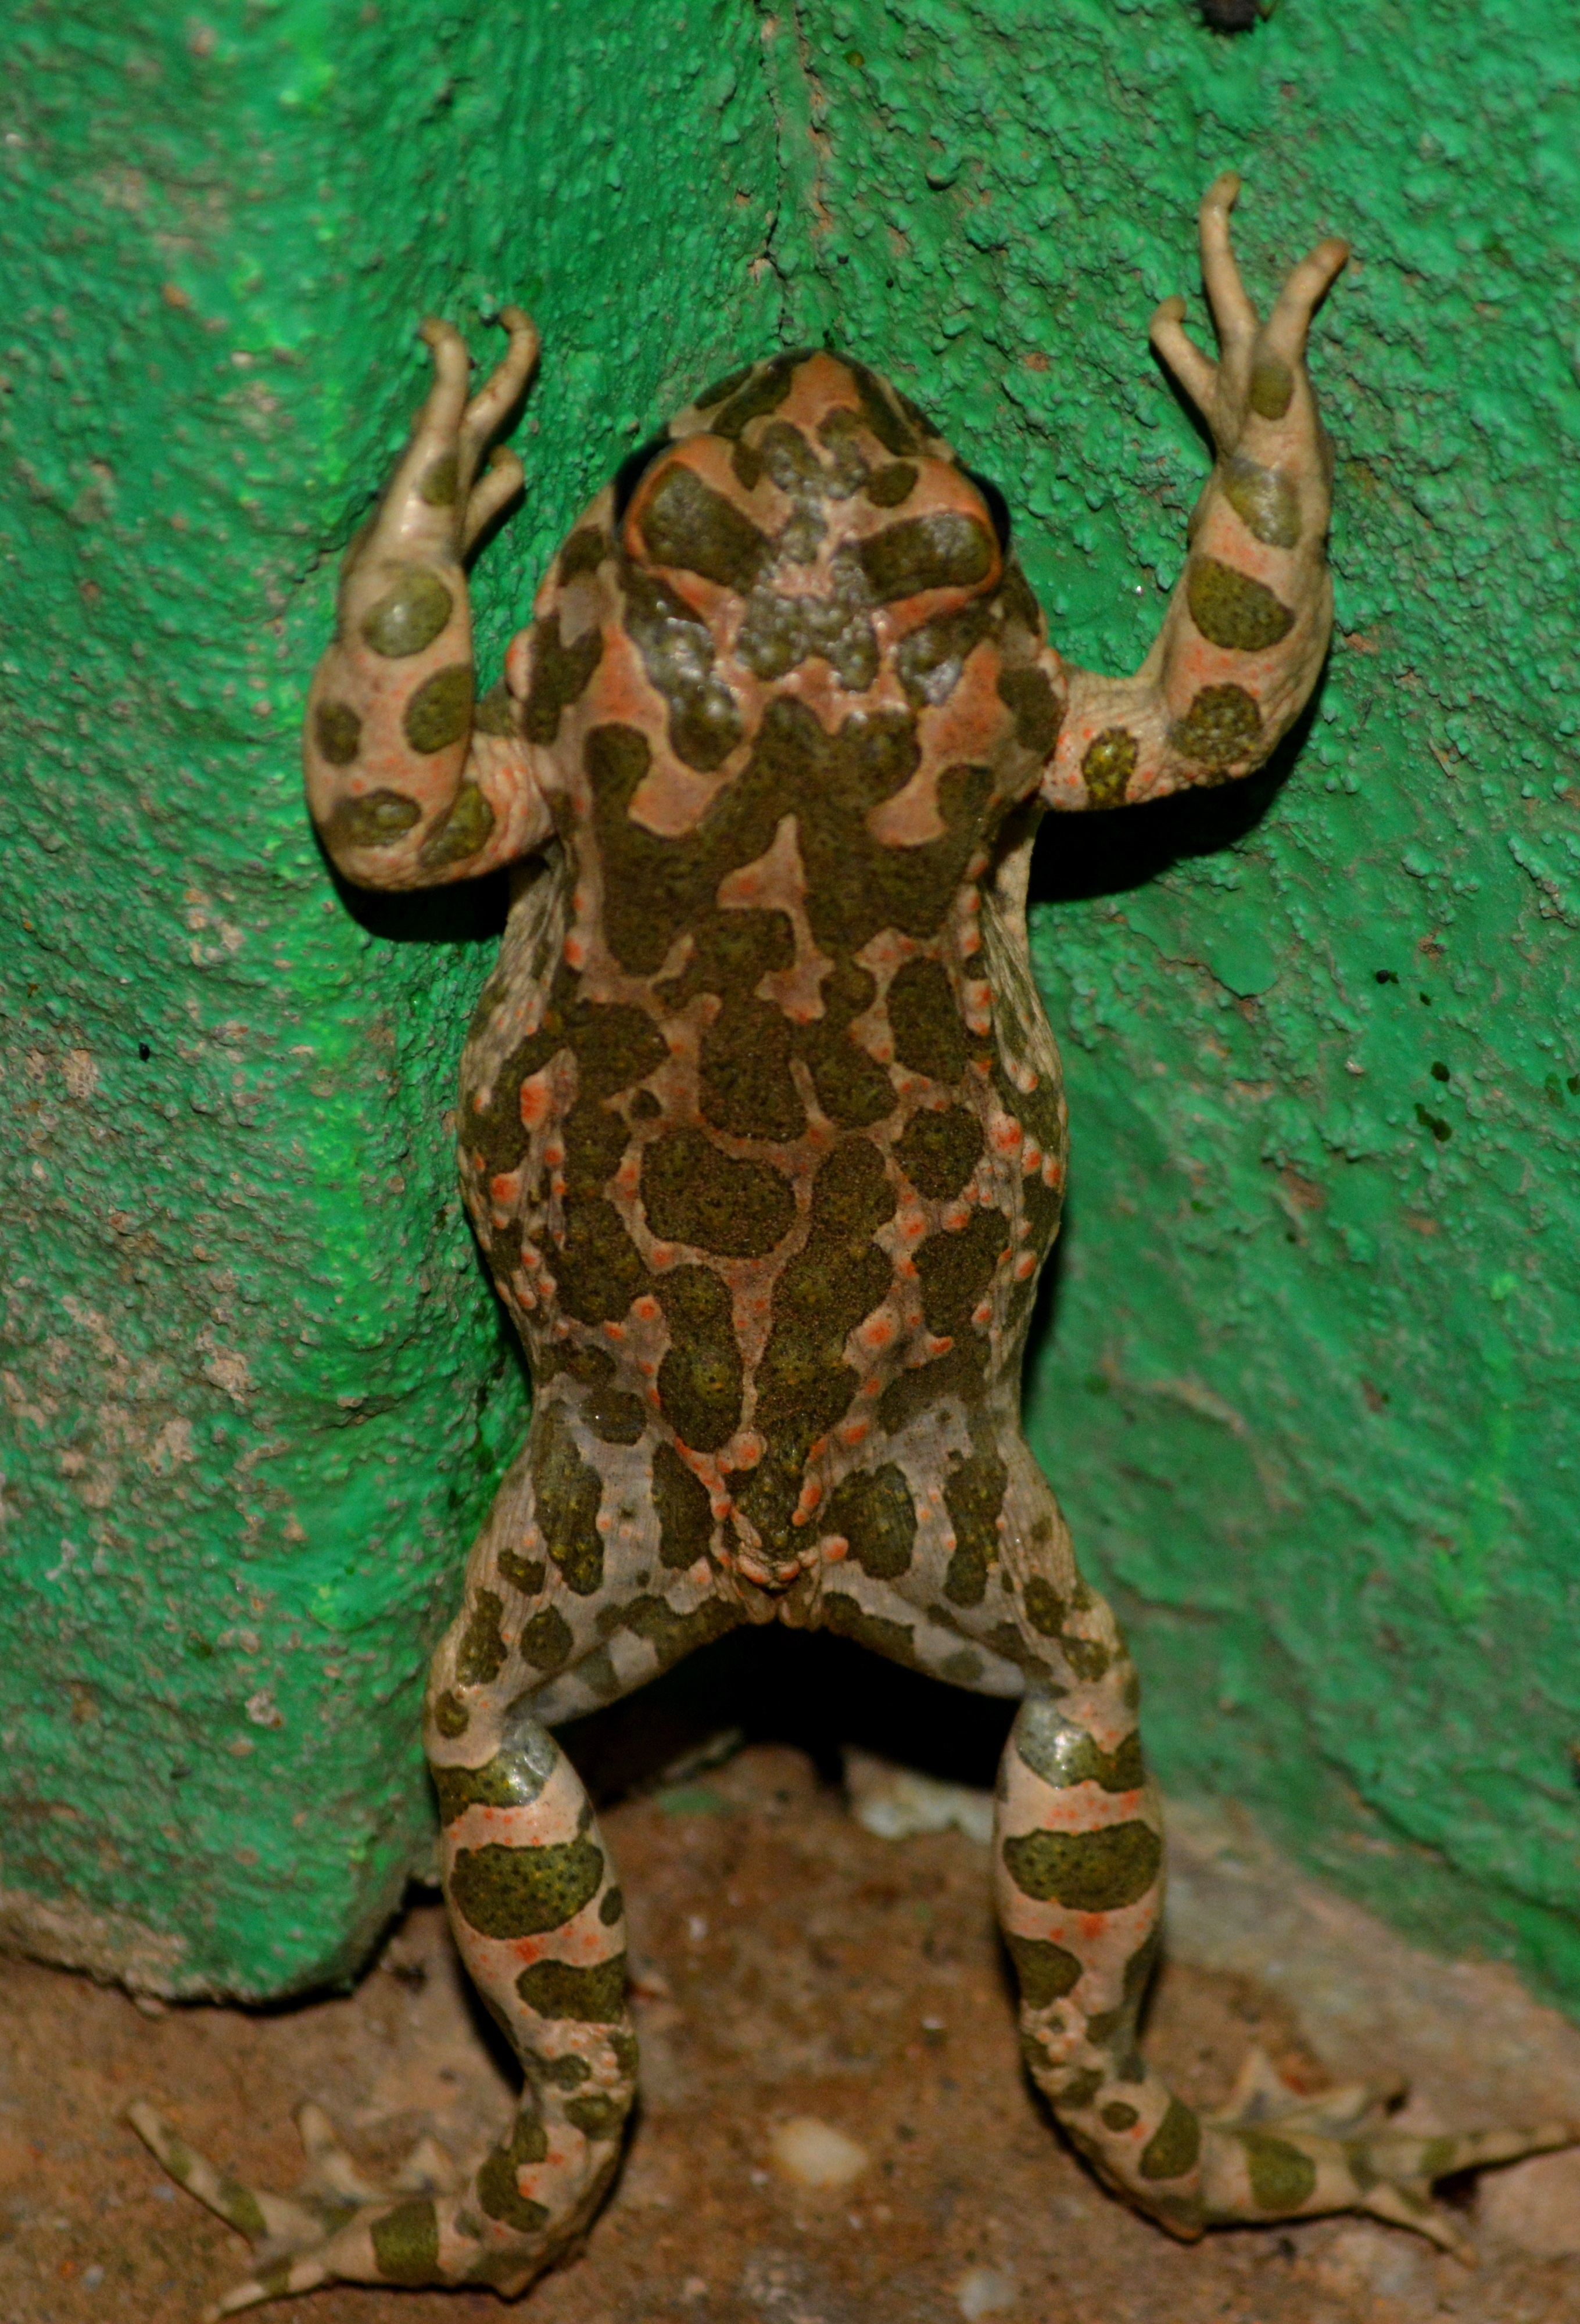
green, frog, reptile, amphibian, fauna, vertebrate